Pürgg-Trautenfels

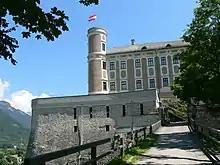
Façade of Schloss Trautenfels

The village of Trautenfels is a small settlement around the Schloss Trautenfels, situated directly on the Enns. The castle is on a small hill which rises about 30 meters above the valley floor. In 1261 it was called a castle ("Burg") for the first time. In the baroque era it was given its present appearance by Friedrich von Trauttmannsdorf.